Town Hall (Lakeville, Massachusetts)

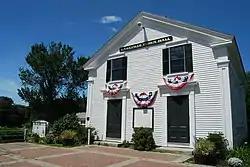
Old Town Hall

The Old Town Hall of Lakeville, Massachusetts, is located at 2 Precinct Street. Built in 1856, it is an excellent example of a 19th-century Greek Revival town hall. The building originally housed town offices as well as hosting town meetings; it is now used primarily for the latter function. The hall was listed on the National Register of Historic Places in 1976.